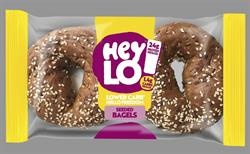
Heylo FREE Bakery Fresh Seeded Low Carb Bagels Pack of 2 x 75g
Generously portioned Bakery fresh low-carb bagels that are screaming out to be toasted and smeared in cream cheese (and maybe some smoked salmon, no?). Whatever your toppings, or fillings, you are in for a treat.
Brand: Heylo
Category: Food, Beverages & Tobacco > Food Items > Bakery > Bagels